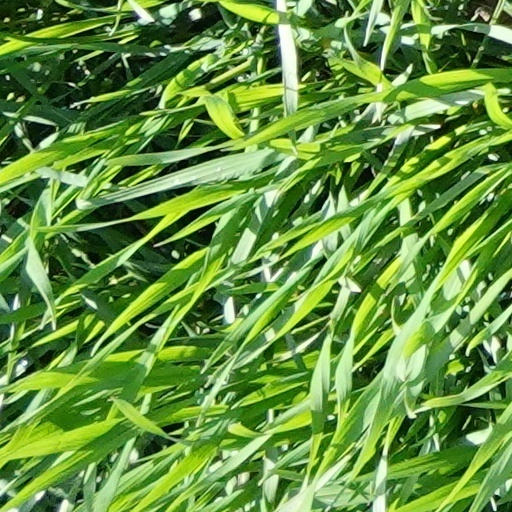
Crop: wheat